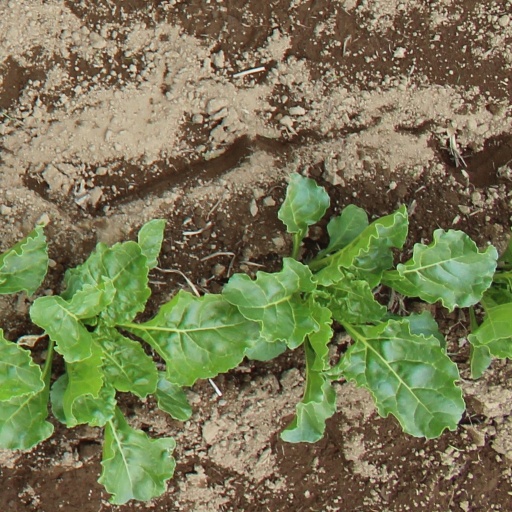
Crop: sugar beet